Cape Malays

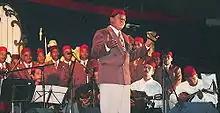
A Malay choir performs at a competition in the Good Hope Centre, Cape Town (2001).

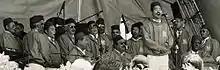
A Malay choir performs at an ANC-sponsored ceremony in District Six, Cape Town (2001).

The Cape Malay community developed a characteristic musical style. This includes a secular folk song type of Dutch origin, known as the "nederlandslied". The language and musical style of this genre reflects the history of South African slavery, and the words and music often reflect sadness and other emotions related to the effect of enslavement. The "nederlandslied" shows the influence of the Arabesque style of singing and is unique in South Africa.